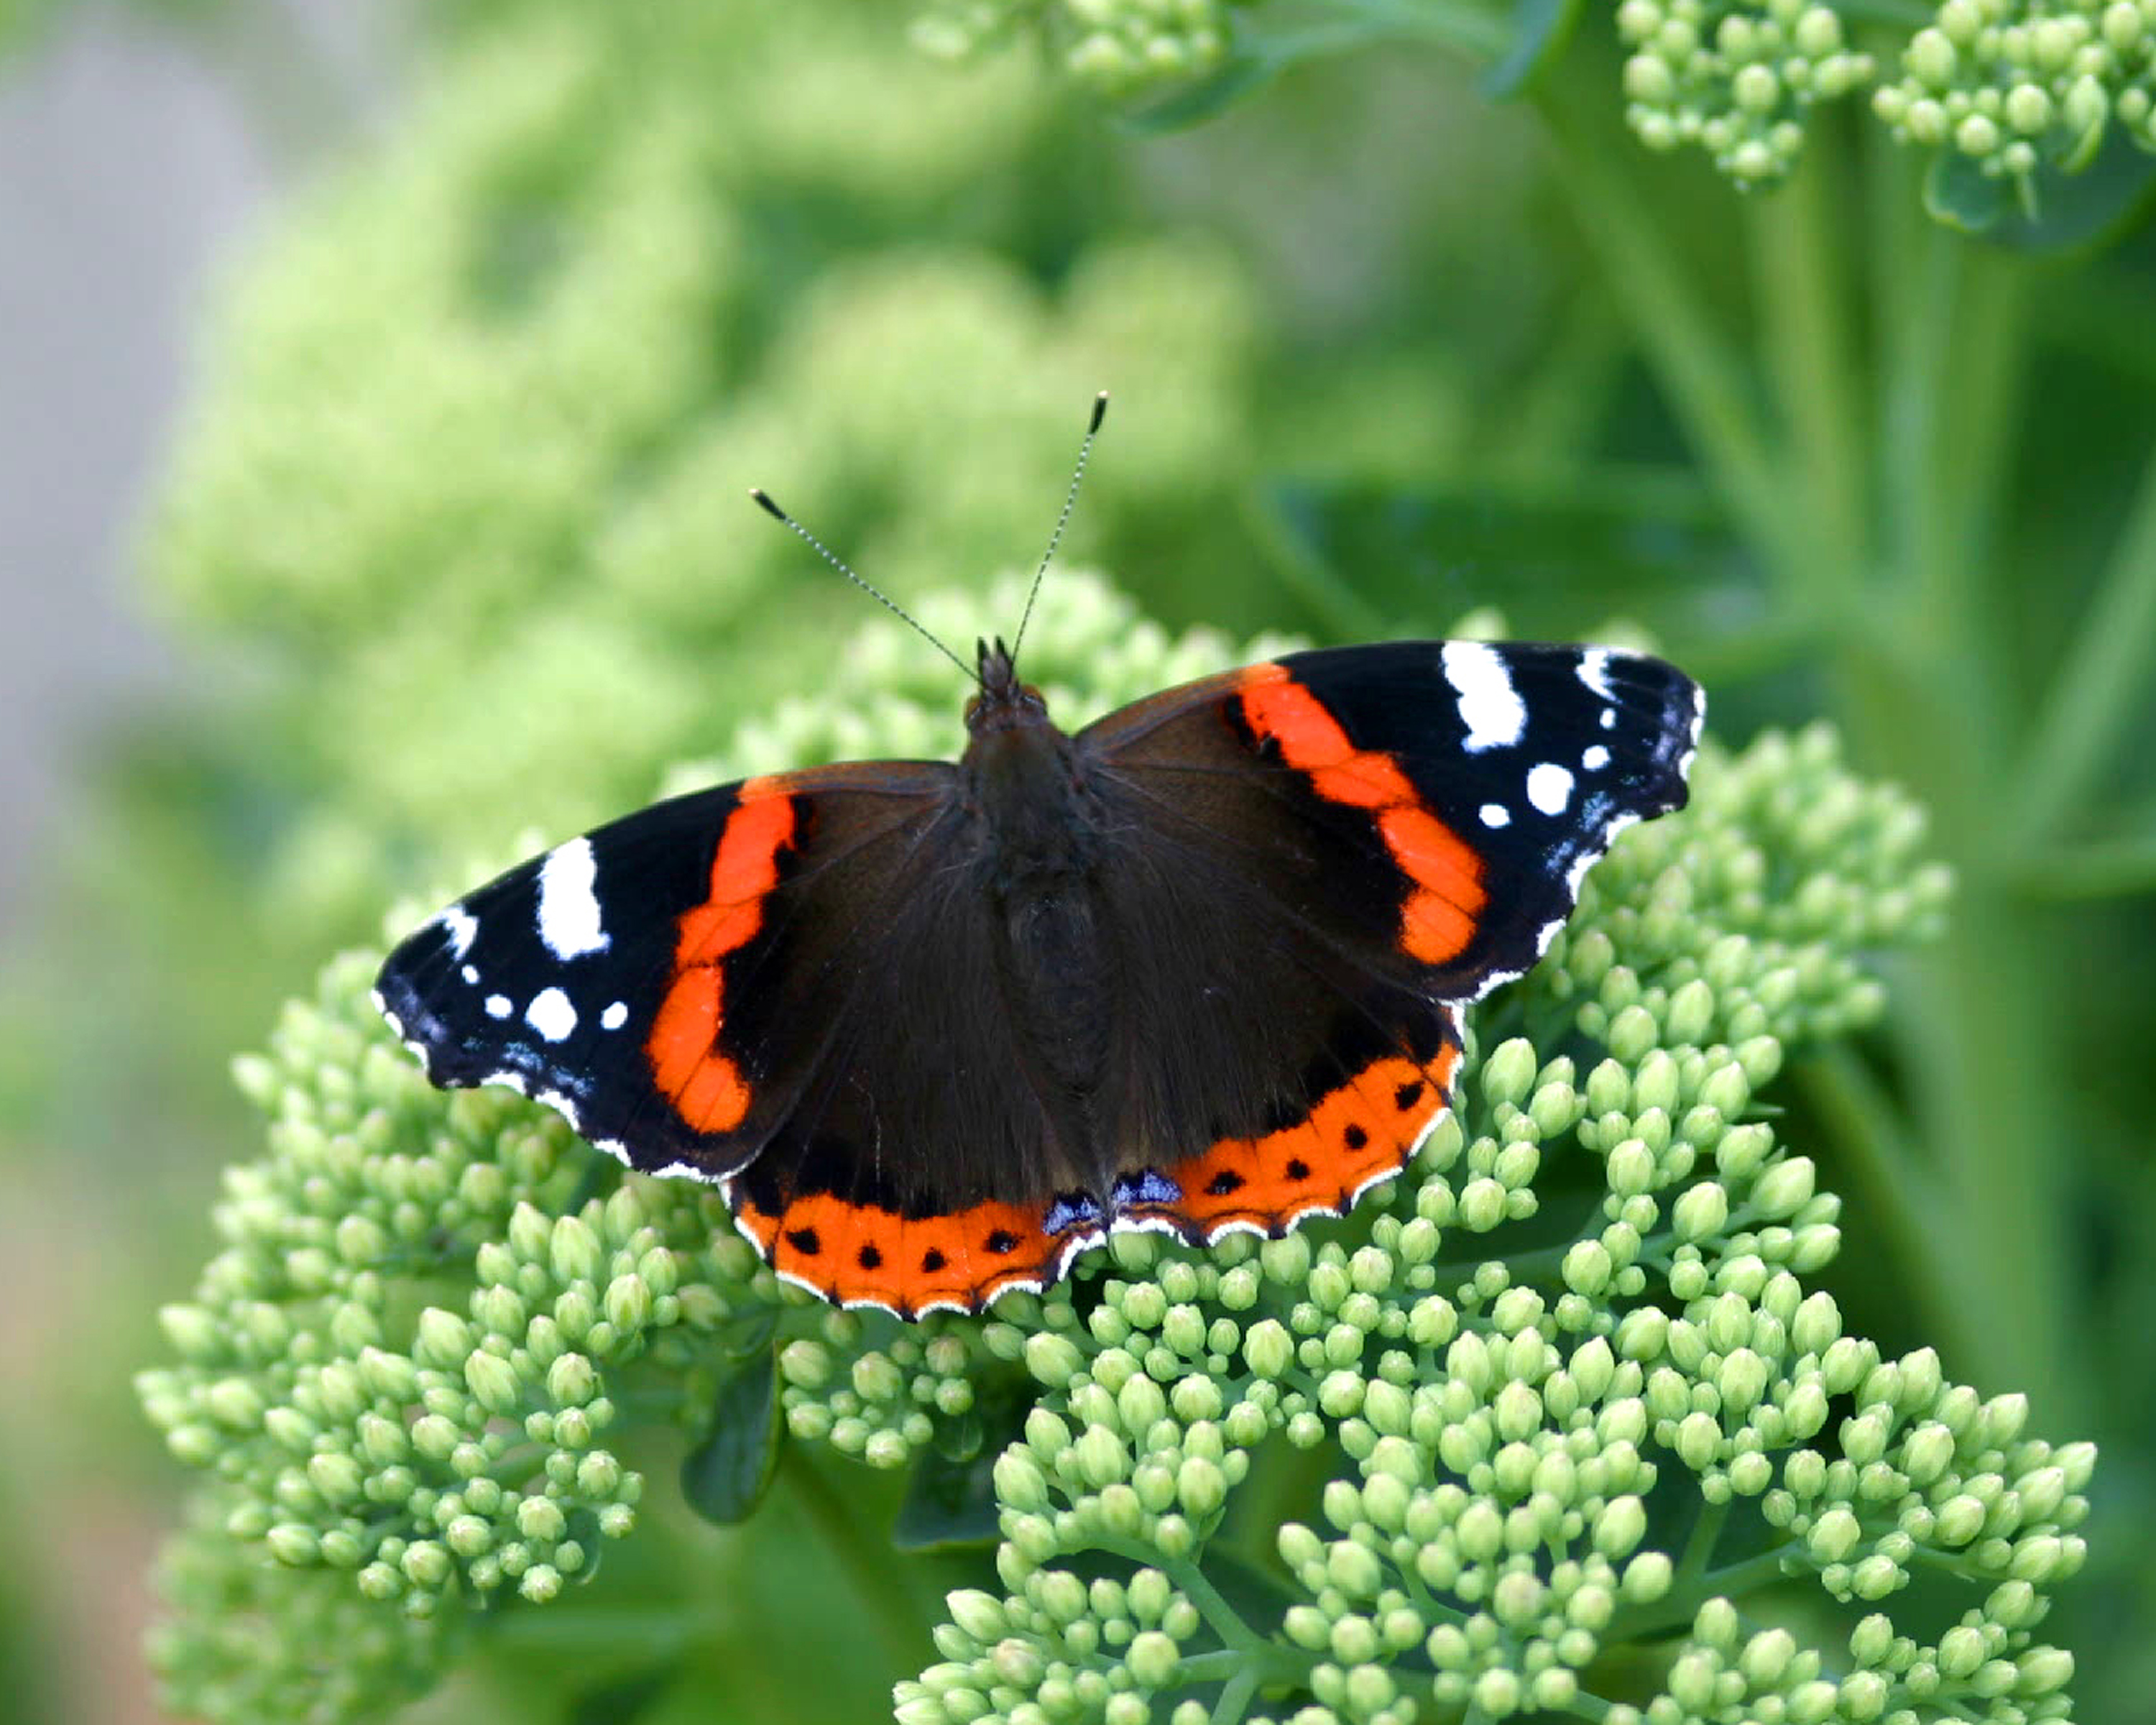
butterfly, insect, red admiral, nature, plant, flower, pollinator, arthropod, botany, moths and butterflies, organism, Vanessa butterfly, groundcover, flowering plant, terrestrial plant, invertebrate, shrub, wildlife, macro photography, vanessa atalanta, grass, terrestrial animal, Limenitis, annual plant, art, moth, aglais, brush footed butterfly, lycaenid, herb, wildflower, nymphalis, lantana, pieridae, buddleia, riodinidae